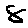
Label: 8